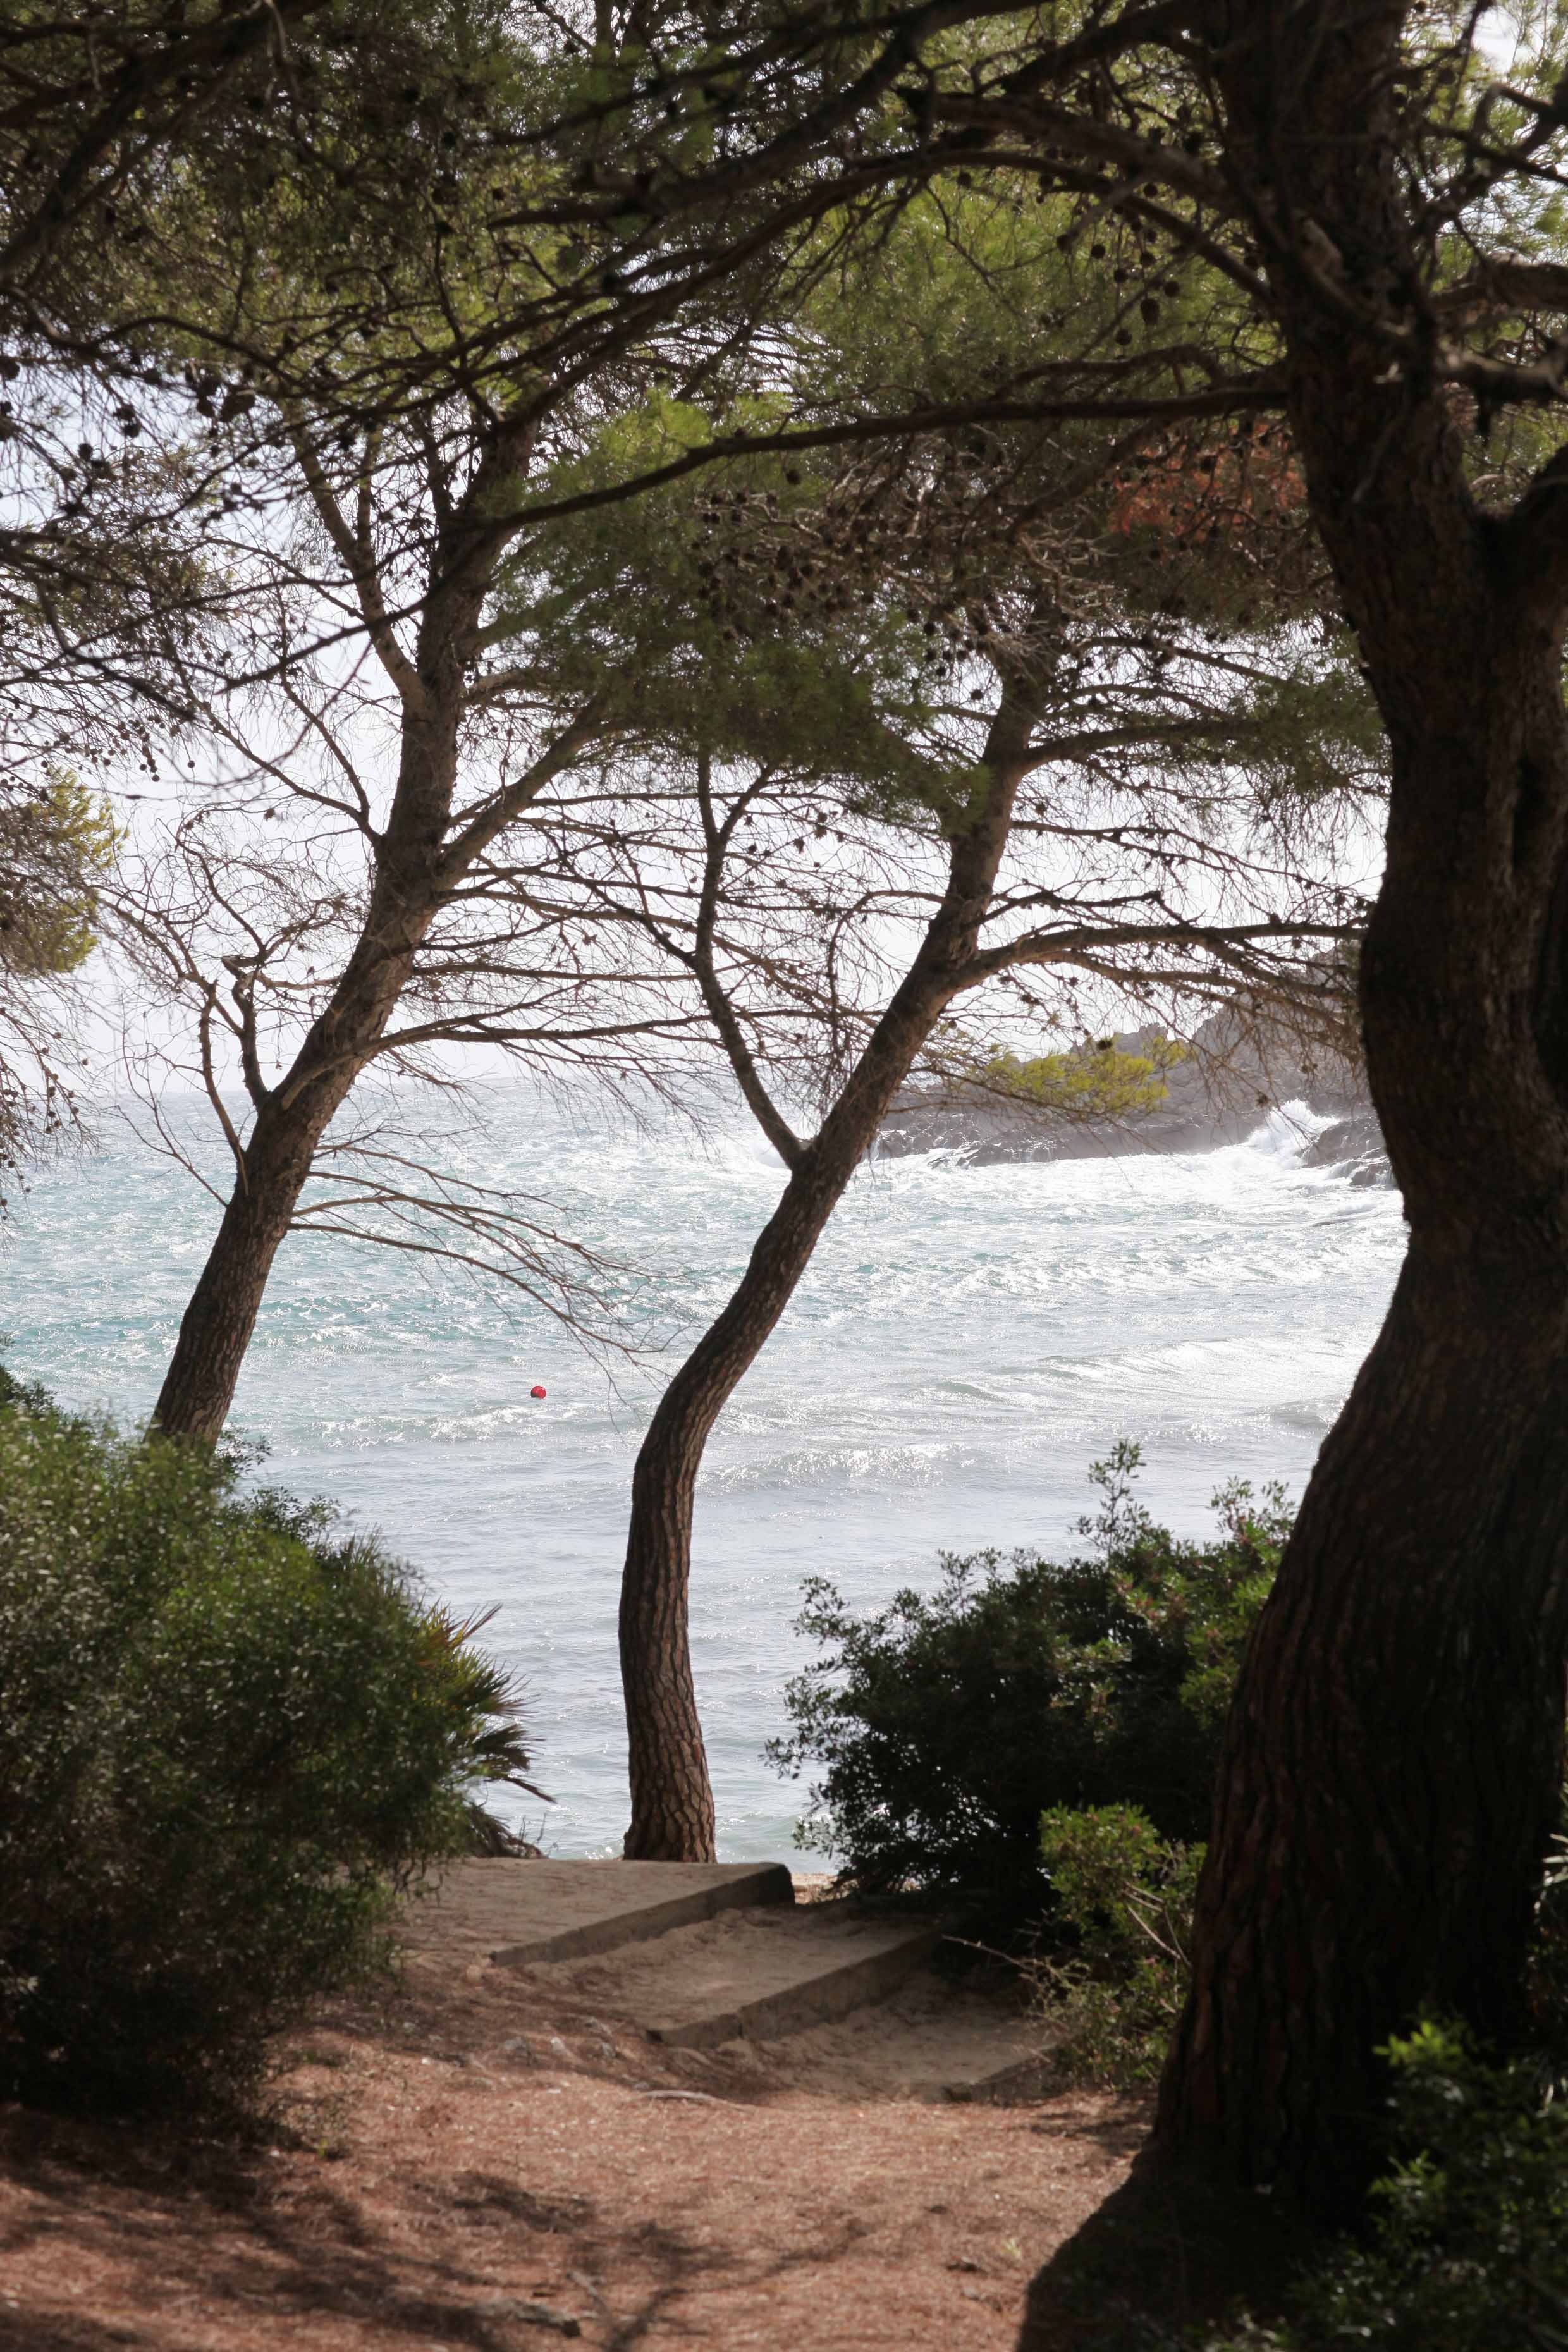
landscape, sea, tree, nature, forest, rock, branch, plant, sunlight, leaf, flower, view, river, autumn, park, island, botany, flora, mallorca, woodland, rural area, natural environment, woody plant